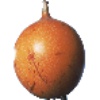
Label: granadilla